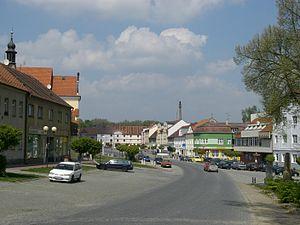
Protivín est une ville du district de Písek, dans la région de Bohême-du-Sud, en République tchèque. Sa population s'élevait à 4 879 habitants en 2017.